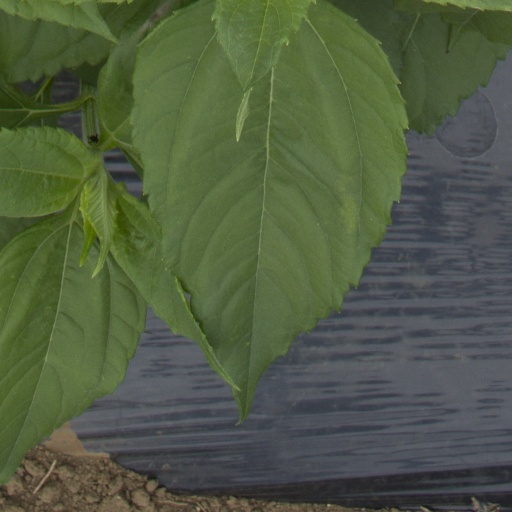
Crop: Jerusalem artichoke